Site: brandenburg
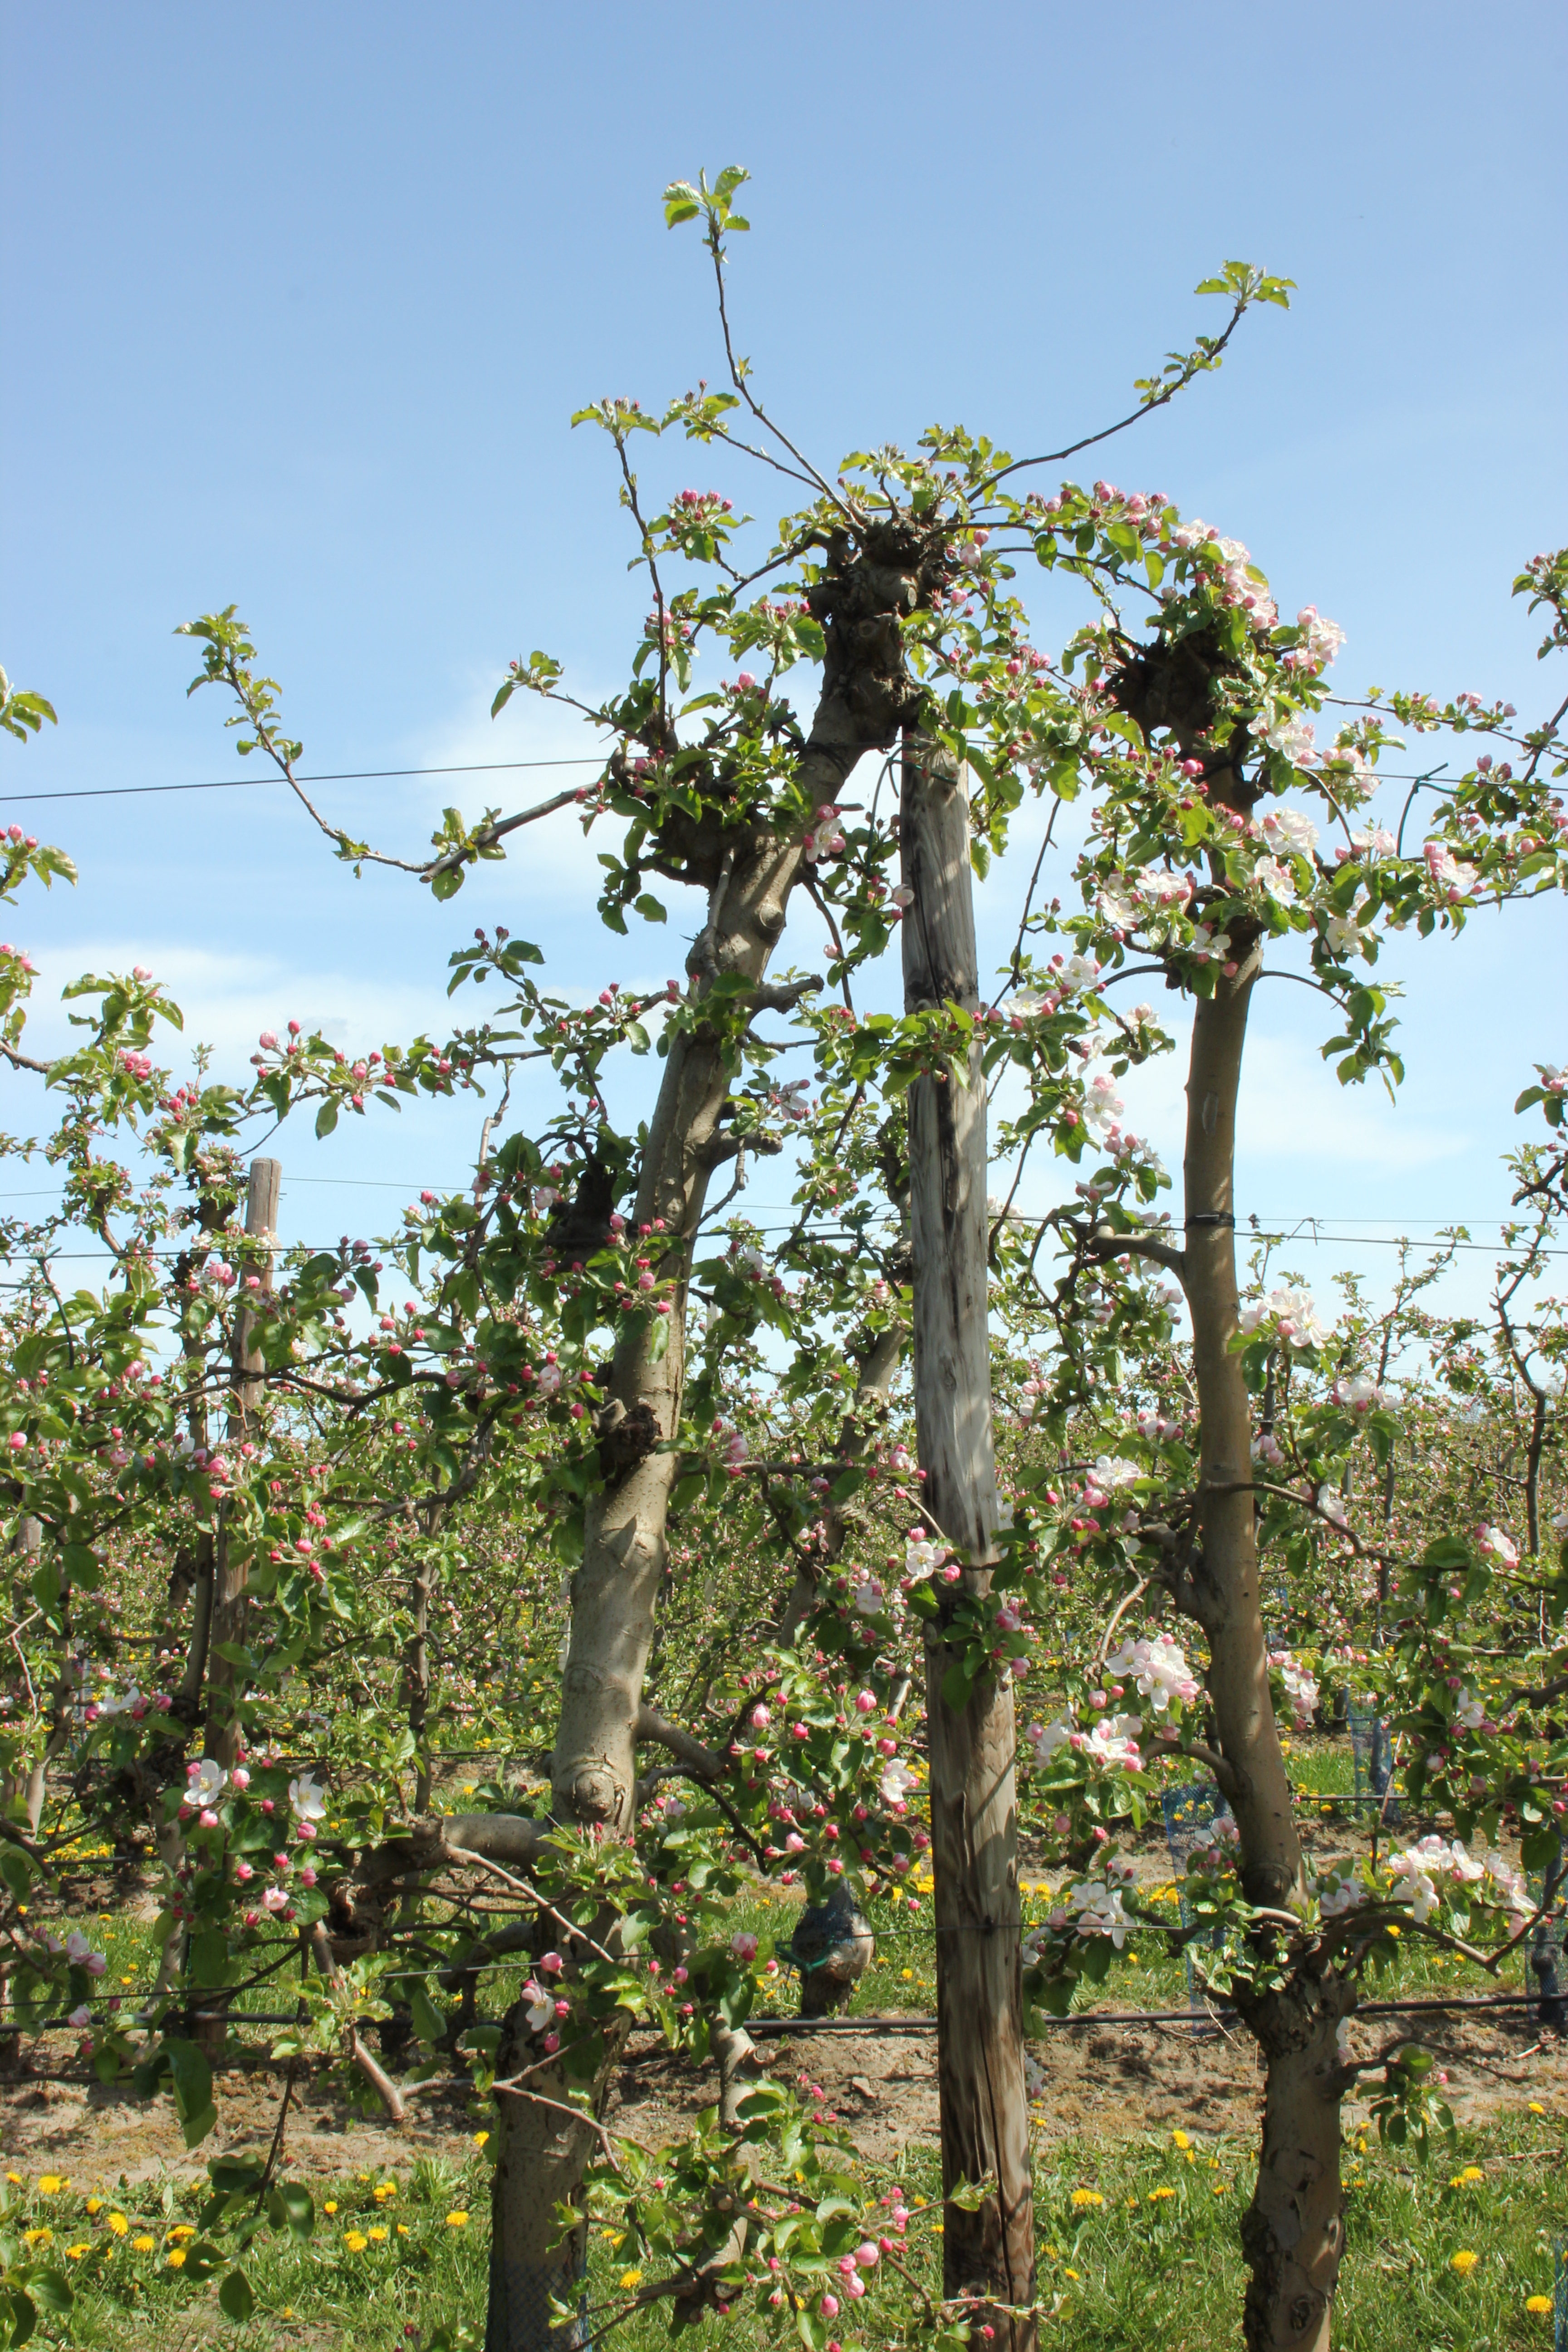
Growth stage (BBCH 57): Inflorescence emergence